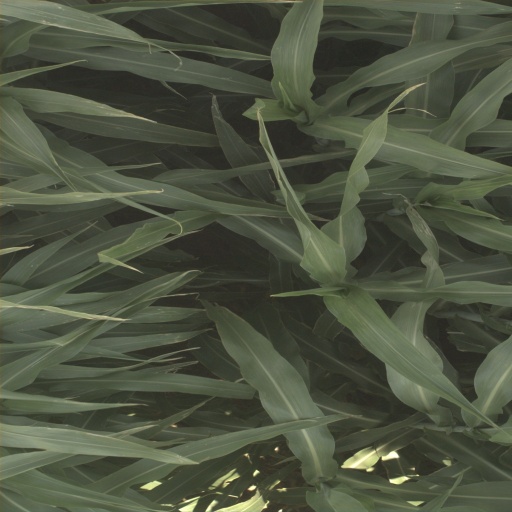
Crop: sorghum